Kusumkumari Das

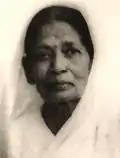

Kusumkumari Das (1875–1948) was a Bengali poet, writer and social activist. She is known as a poet and mother of Jibanananda Das, the eminent poet of modern Bengali literature and also served as the secretary of Barisal Women Society.